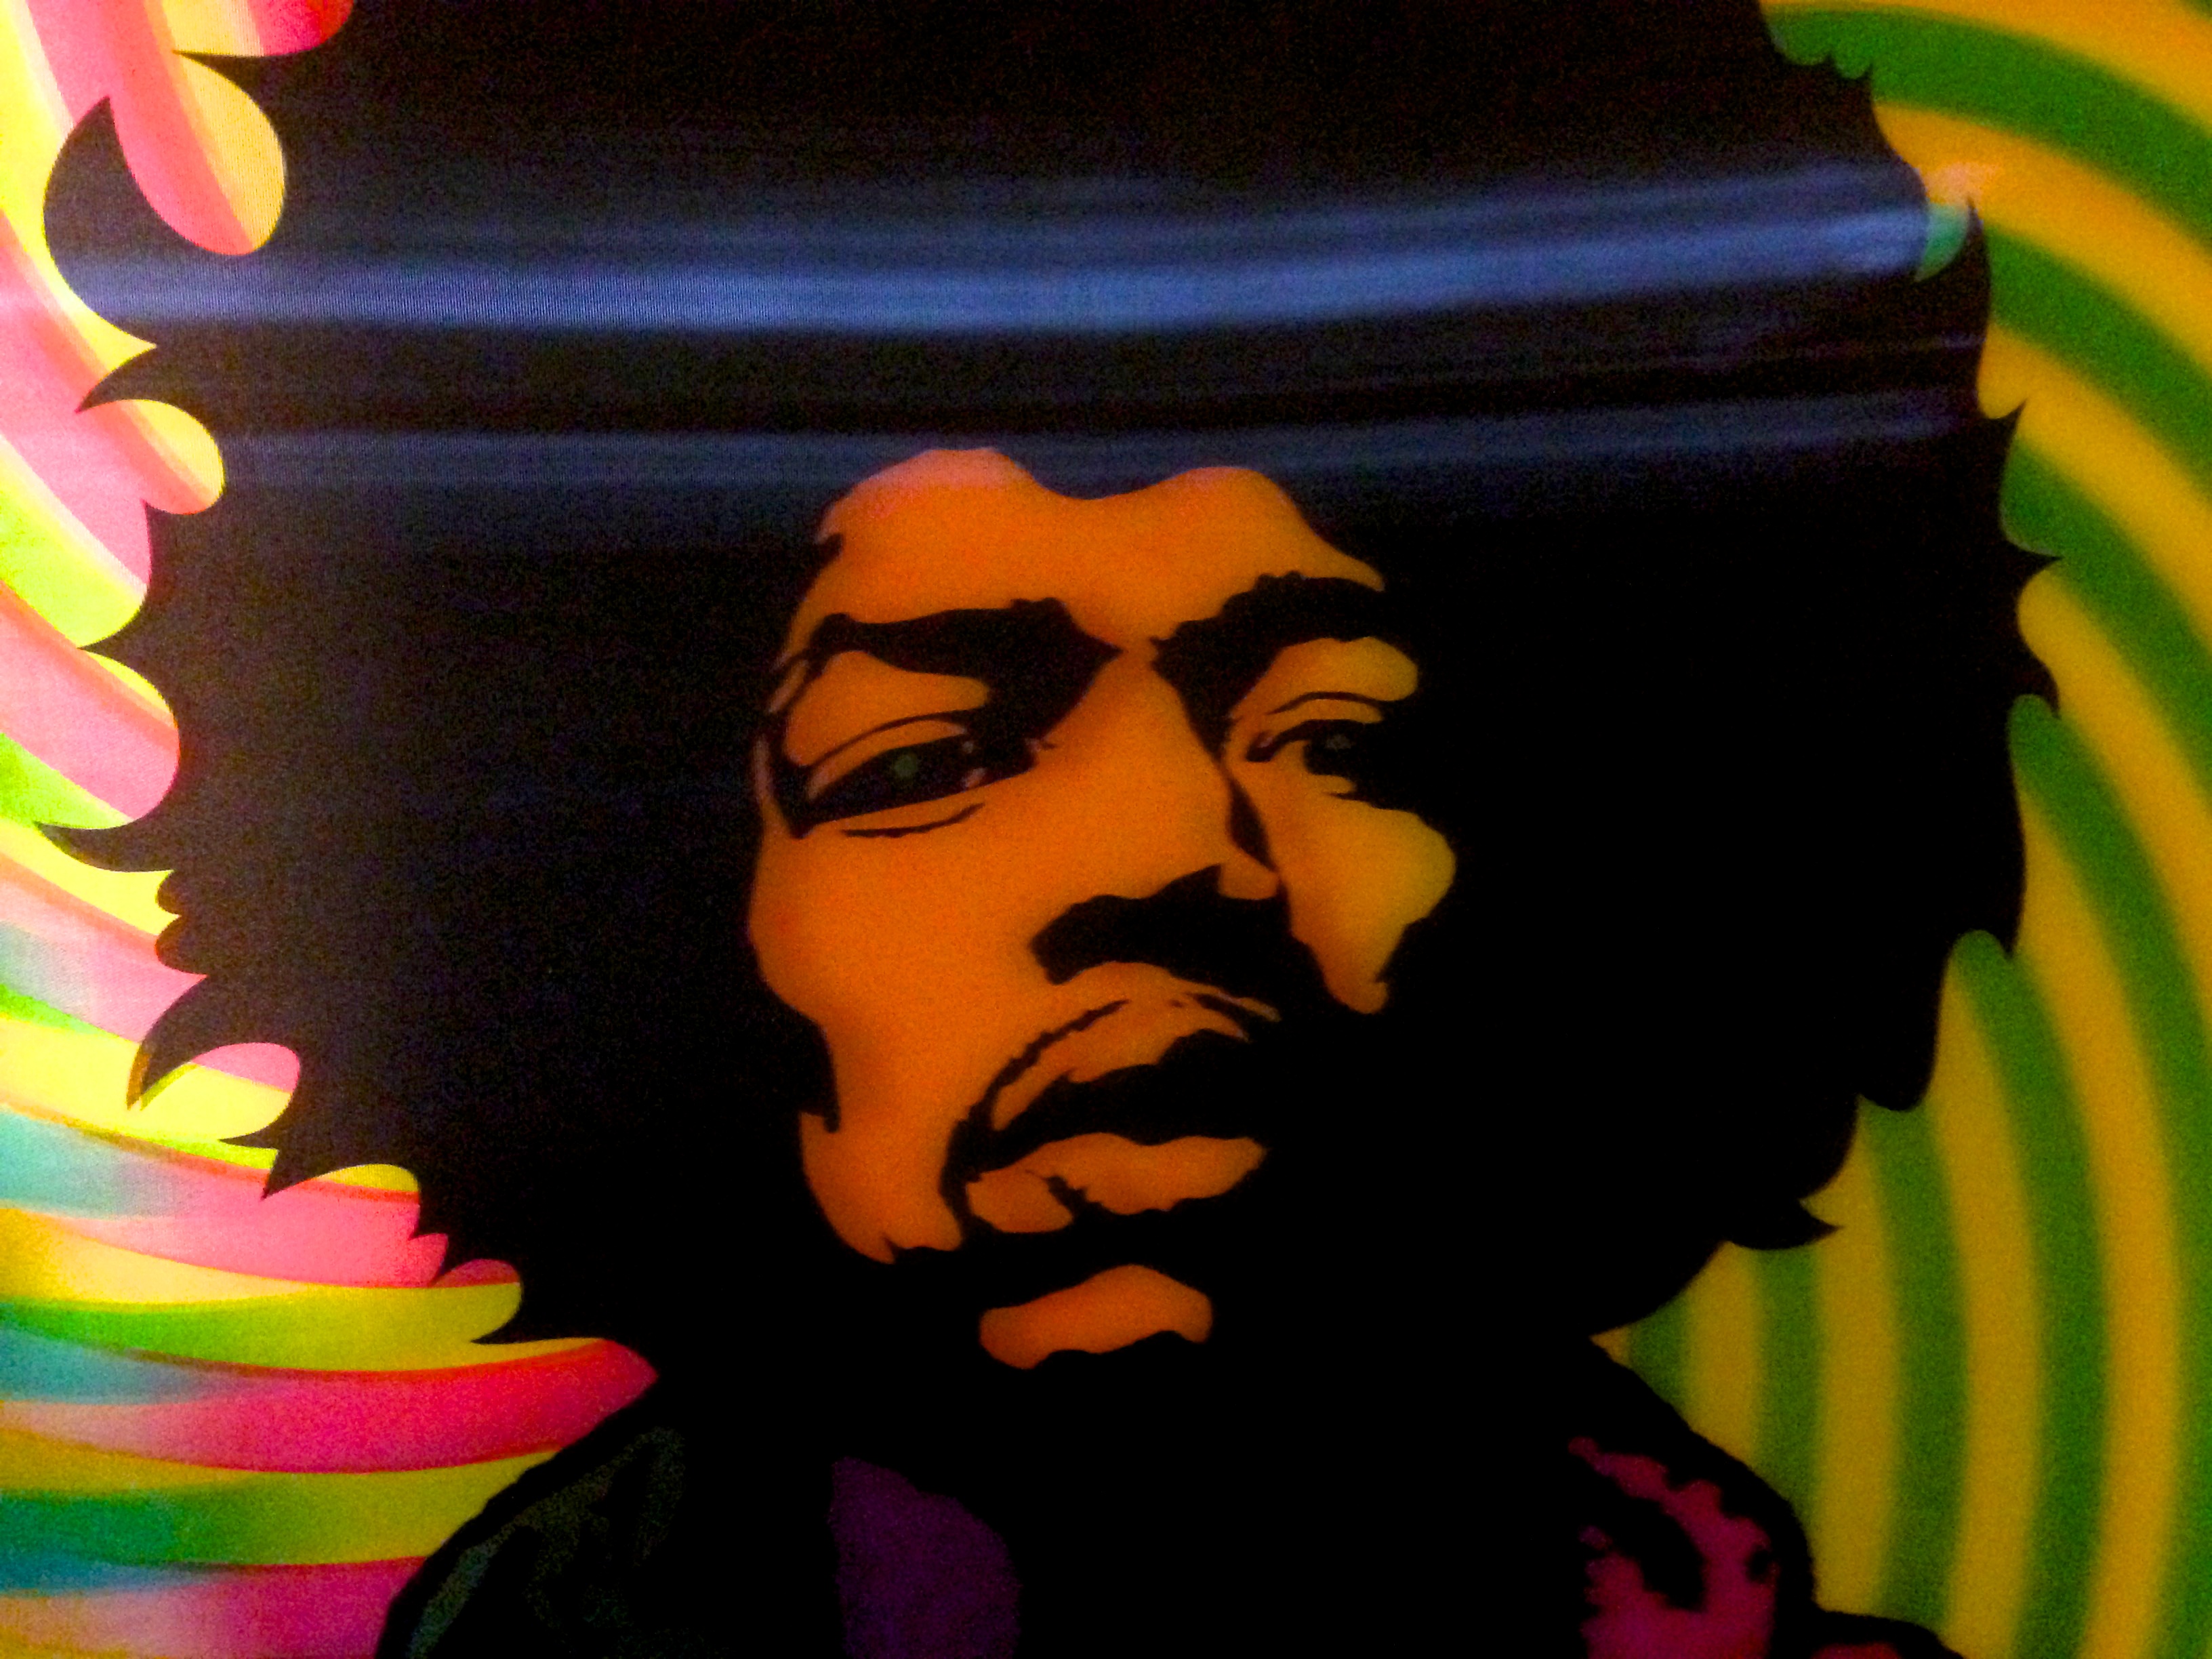
color, art, illustration